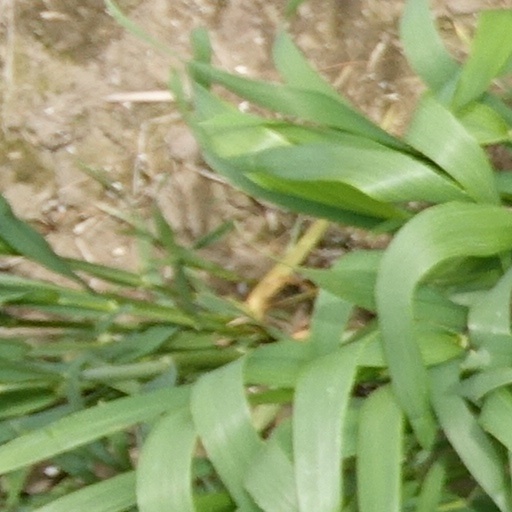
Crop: wheat